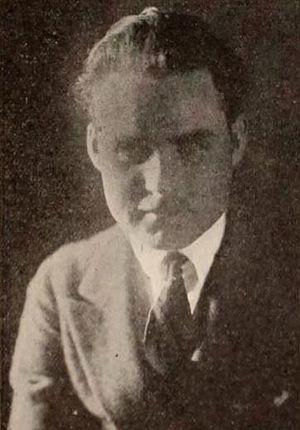
Emmett J. Flynn est un réalisateur, scénariste, acteur et producteur américain né le 9 novembre 1892 à Denver dans le Colorado et mort le 4 juin 1937 à Hollywood.